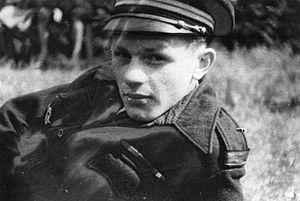
Roland Paulze d'Ivoy de La Poype, né le 28 juillet 1920 aux Pradeaux et mort le 23 octobre 2012 à Saint-Tropez, est un des pilotes de chasse français les plus fameux et héroïque de la Seconde Guerre mondiale.
Roland Paulze d'Ivoy de La Poype, né le 28 juillet 1920 aux Pradeaux et mort le 23 octobre 2012 à Saint-Tropez, est un pilote de chasse français, héros de la Seconde Guerre mondiale. Il est également un homme politique, un industriel pionnier de la plasturgie et le fondateur du Marineland d'Antibes en 1970.